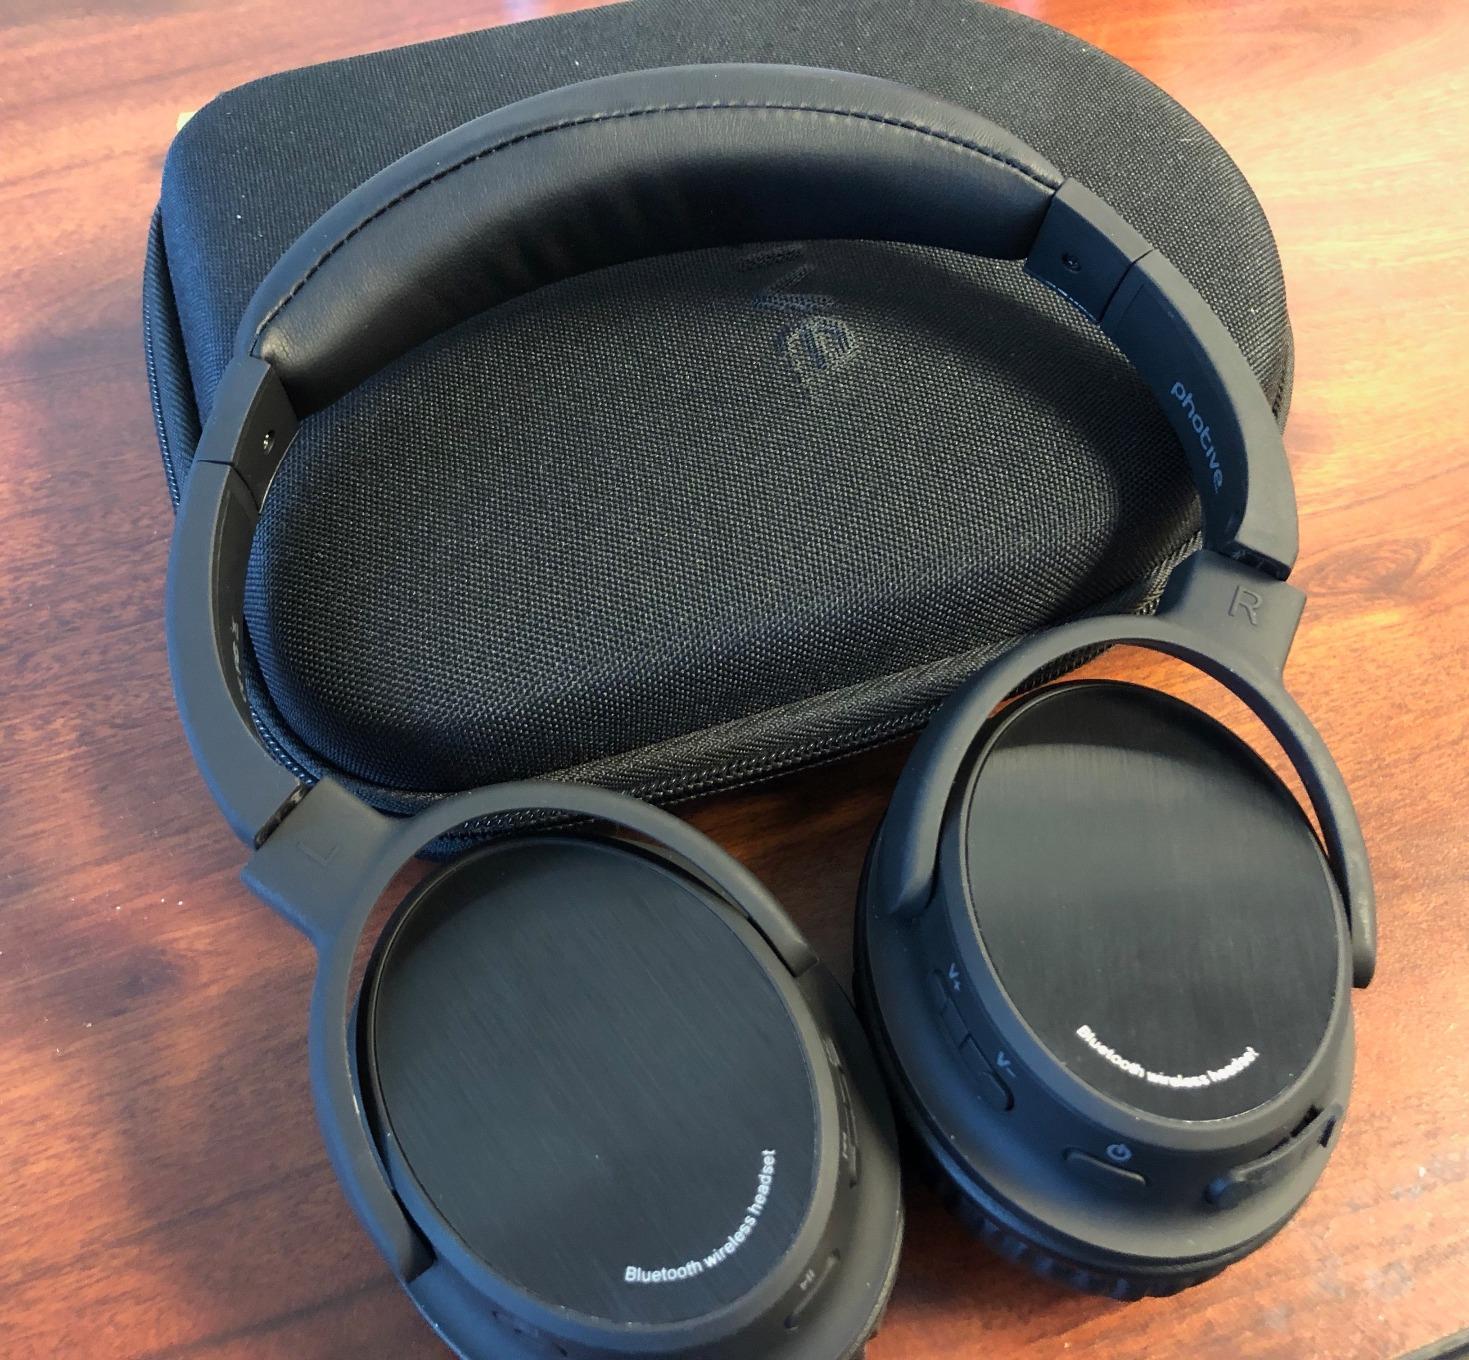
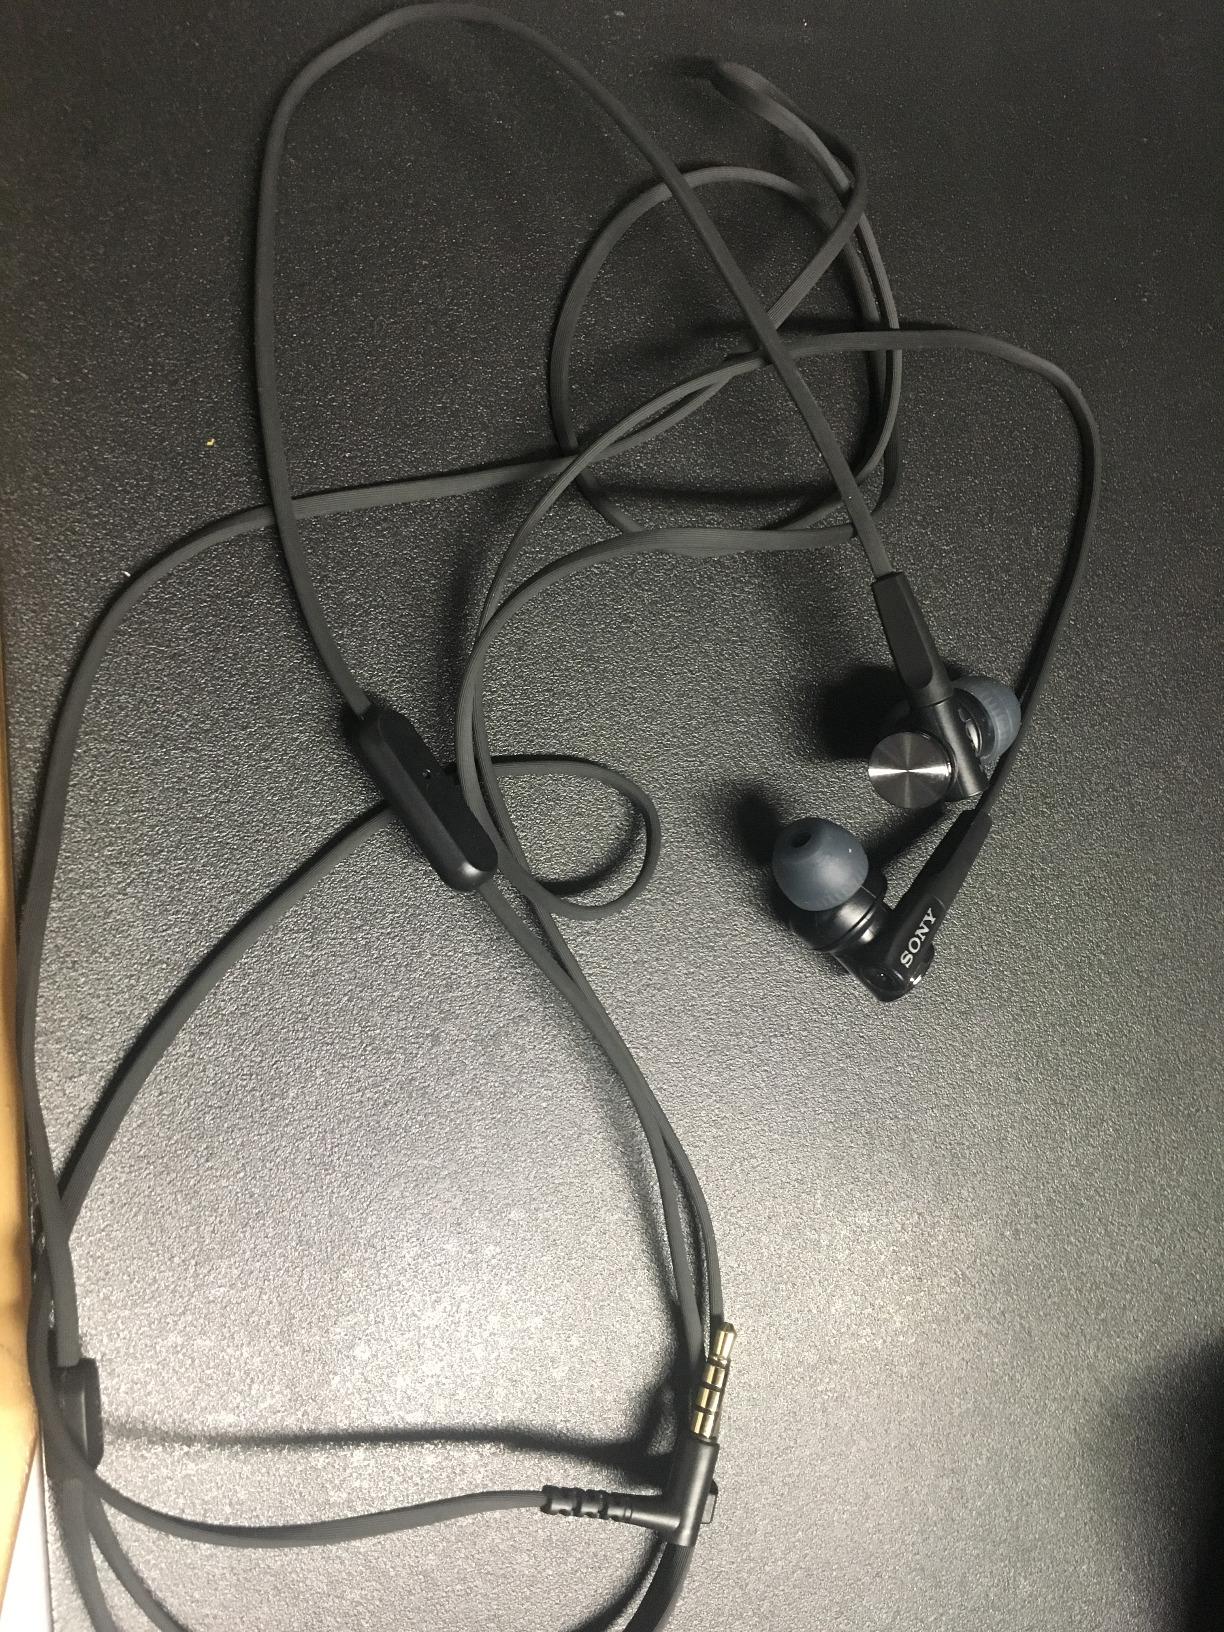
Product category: headphones
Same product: no